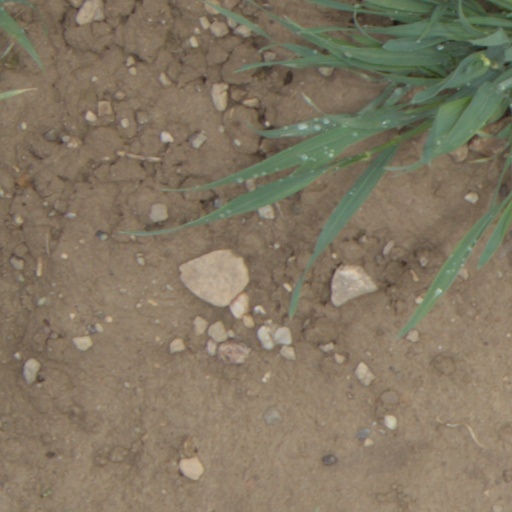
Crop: wheat